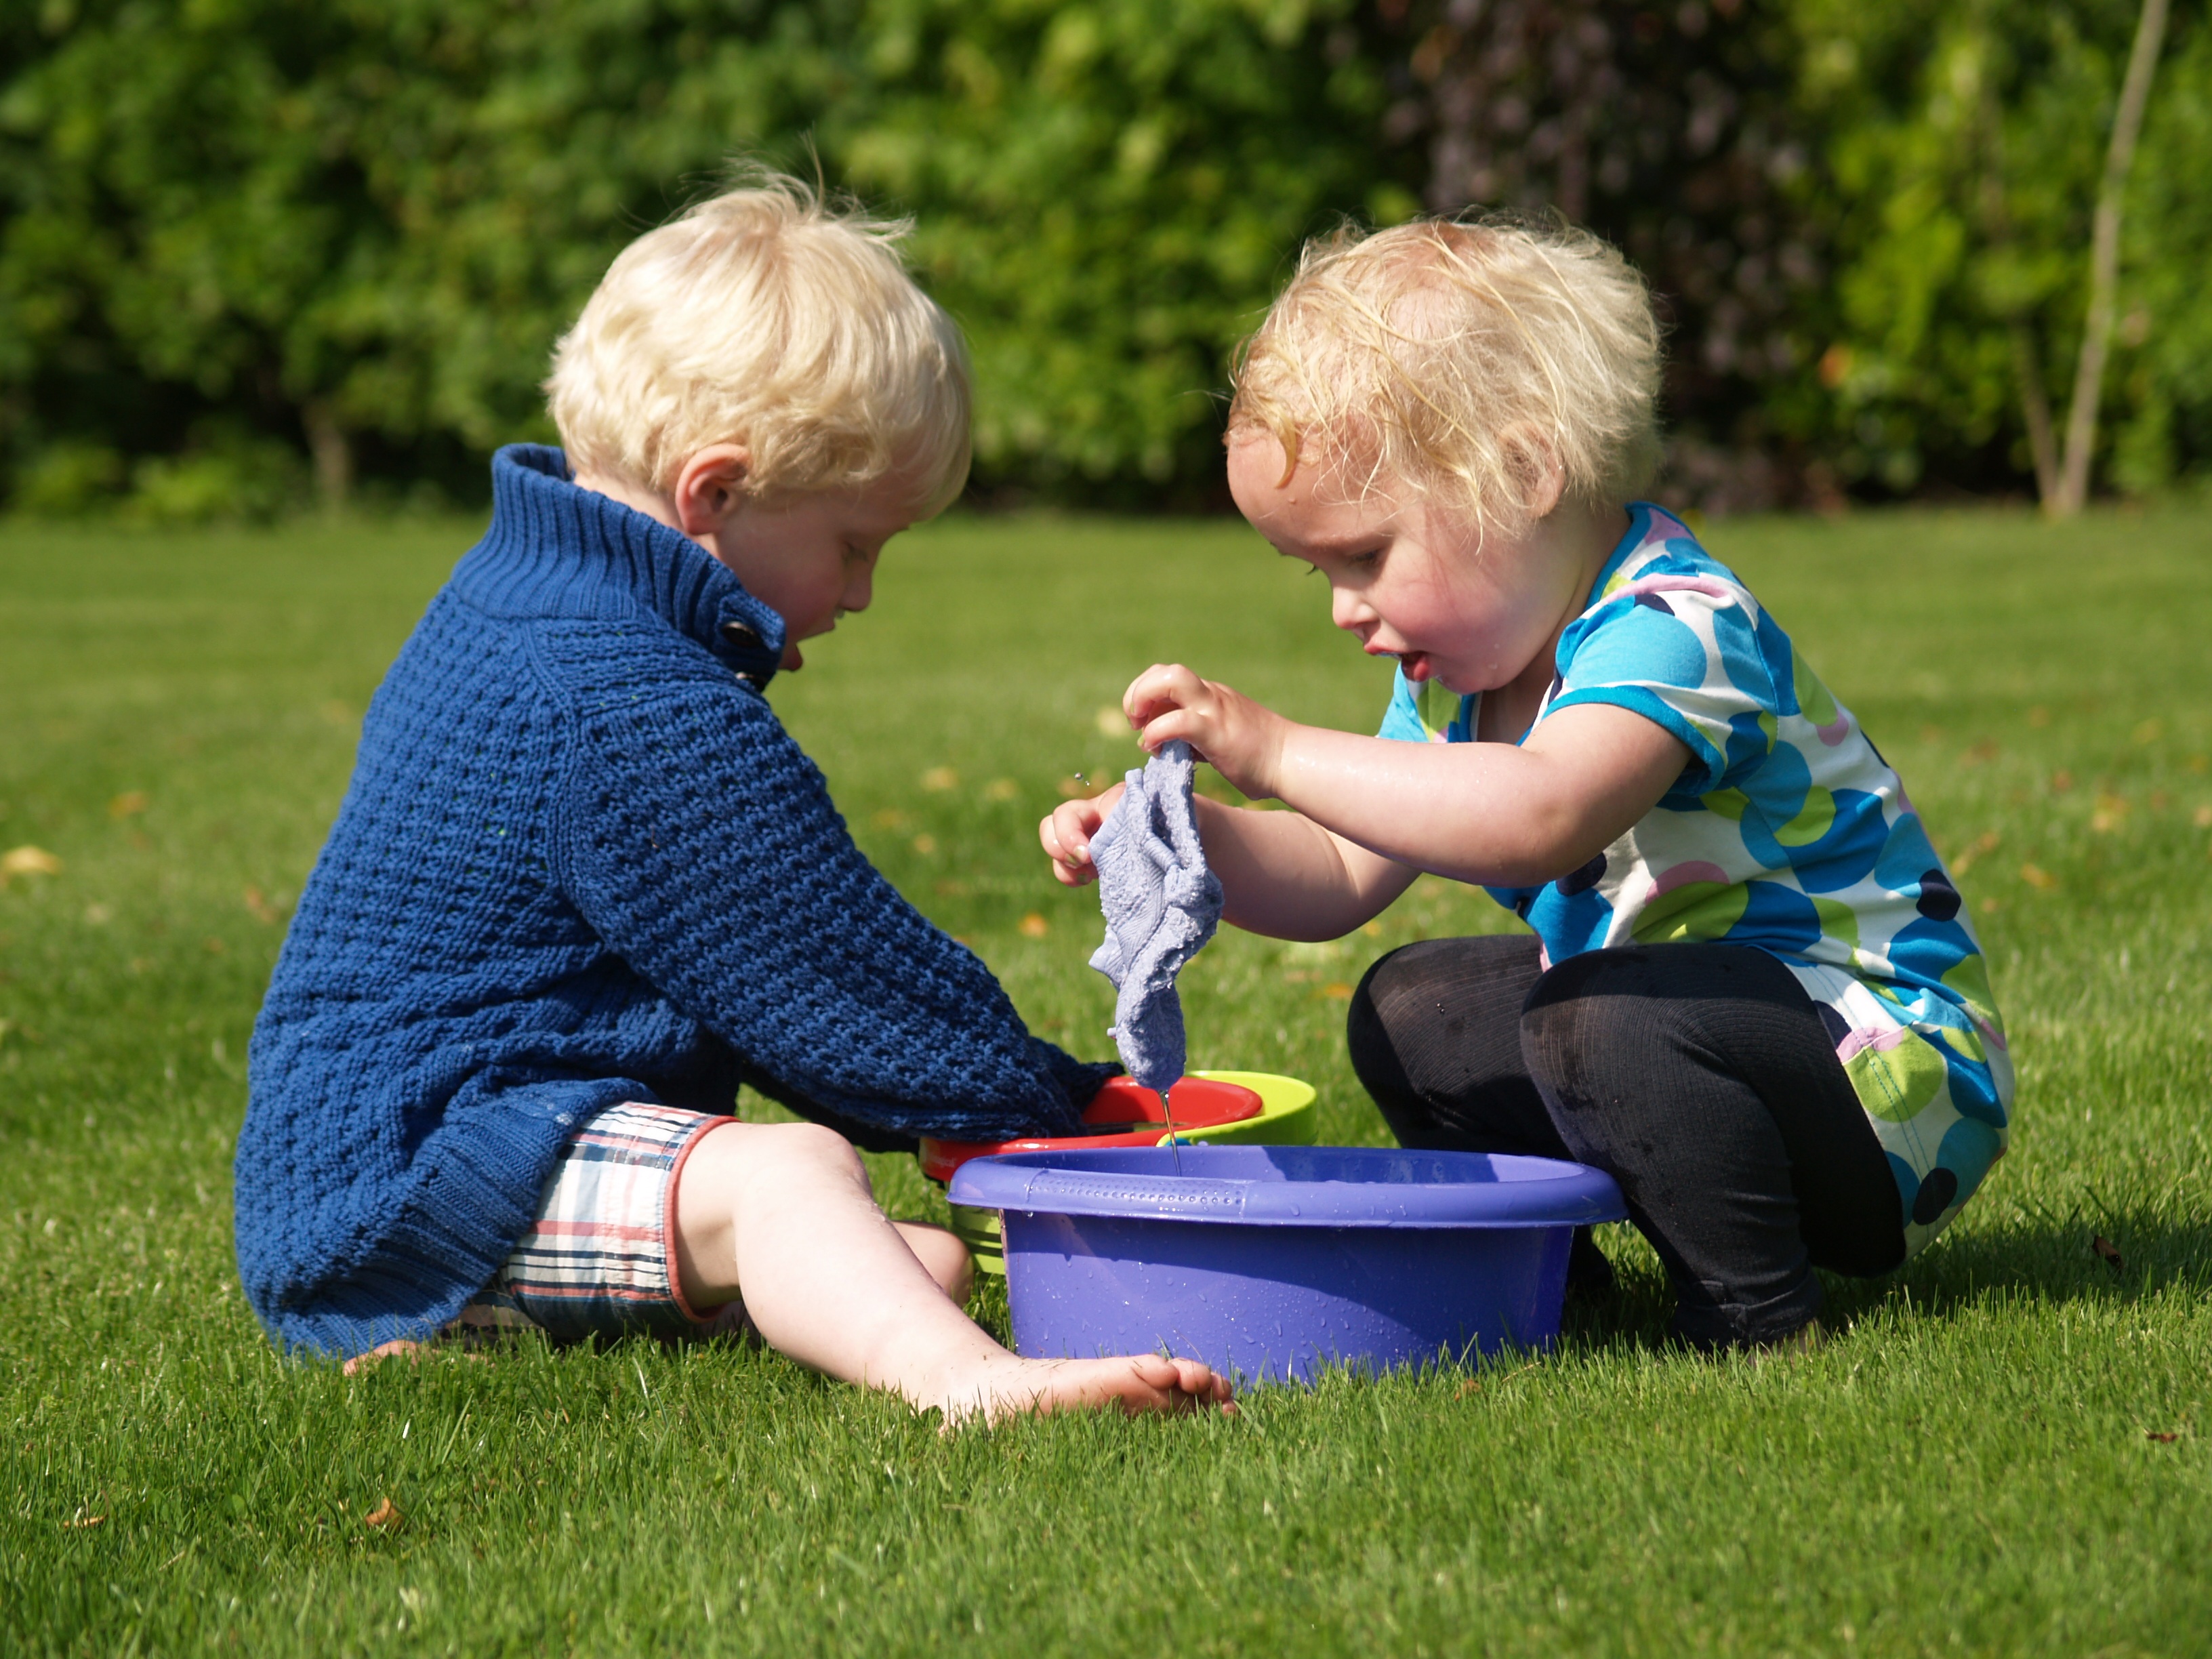
water, nature, grass, person, people, girl, lawn, game, play, boy, summer, bowl, relax, park, holiday, child, camping, blonde, baby, picnic, family, children, fun, happy, toddler, hot, parts, teamwork, basin, concentration, sister, brother, interest, kitchen sink, washcloth, washing up bowl